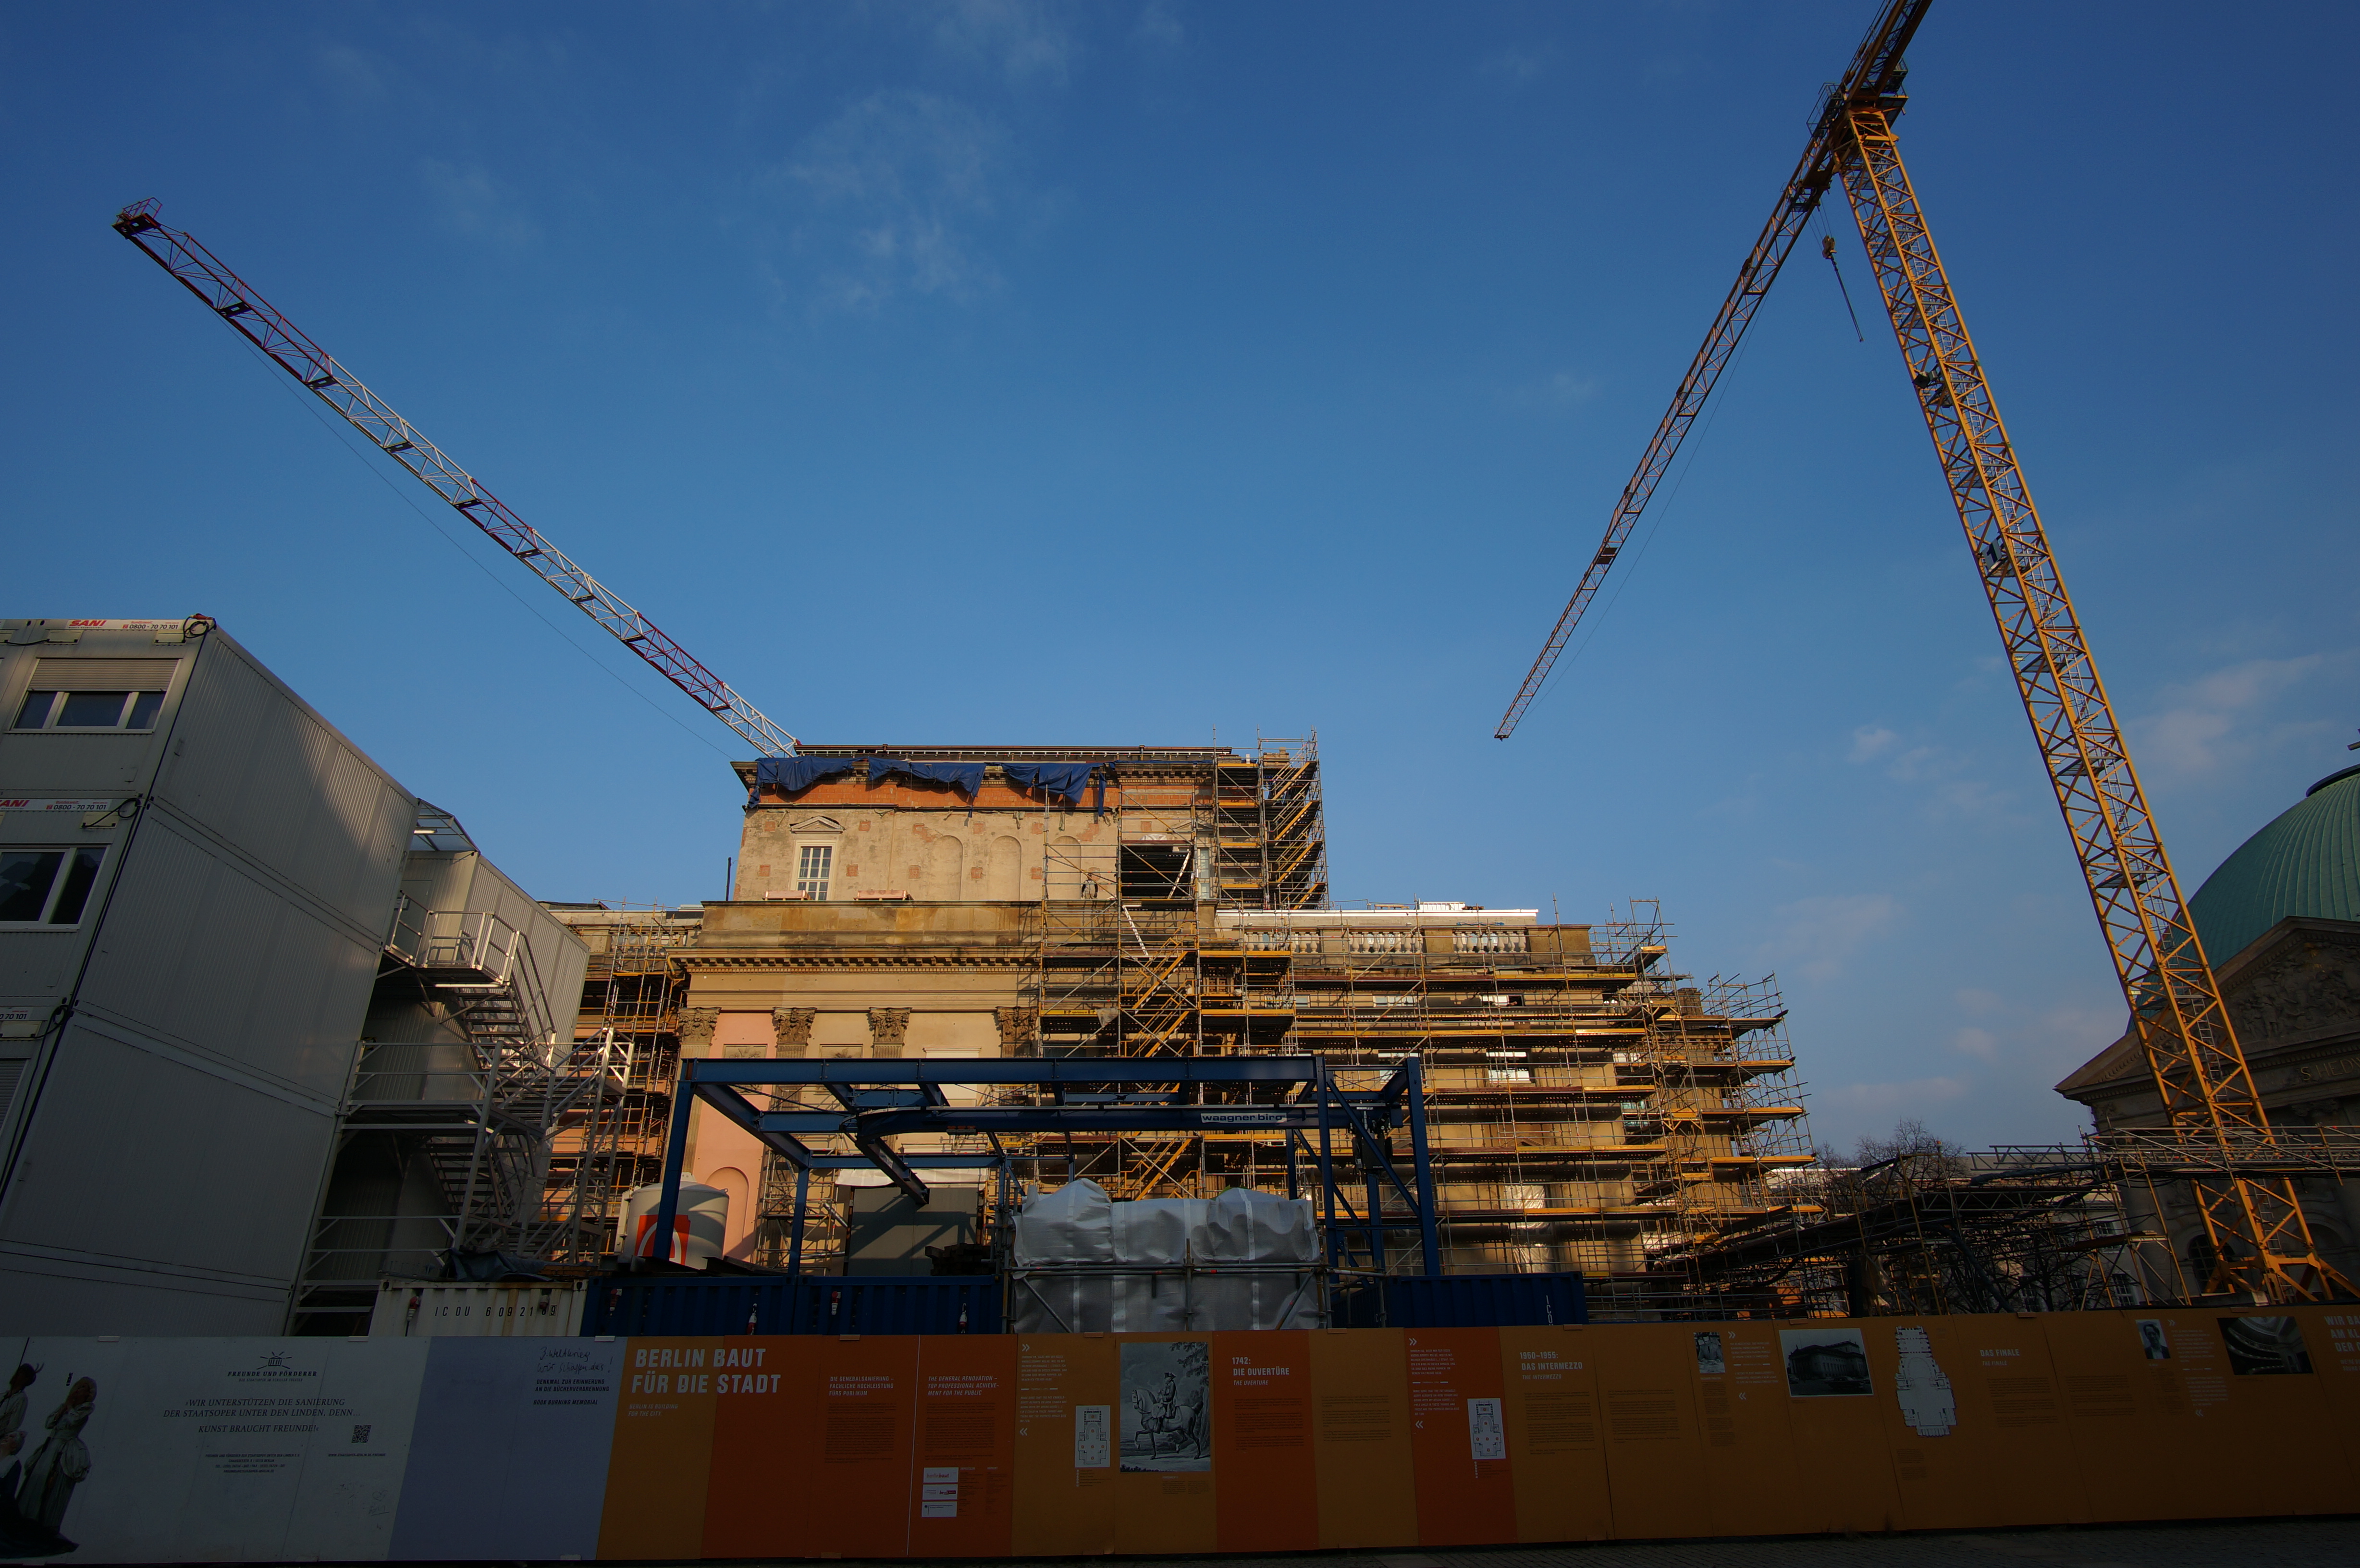
architecture, structure, sky, skyscraper, construction, vehicle, tower, landmark, facade, industry, stadium, tower block, 2016, arena, germany, deutschland, berlin, walimex, 12mm, samyang, sony, nex, nex6, lenstagged, steffenzahn, samyang12mm, walimex12mm, construction equipment, urban area, sport venue